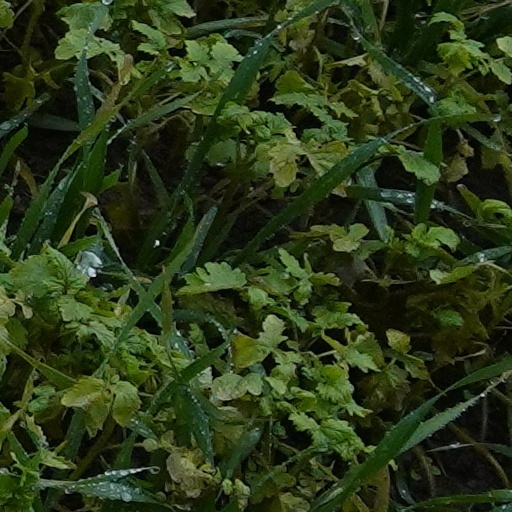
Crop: wheat